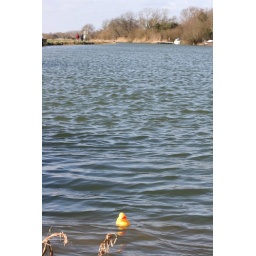
little yellow duck has a swim in the river